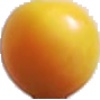
Label: Cherry Wax Yellow 1